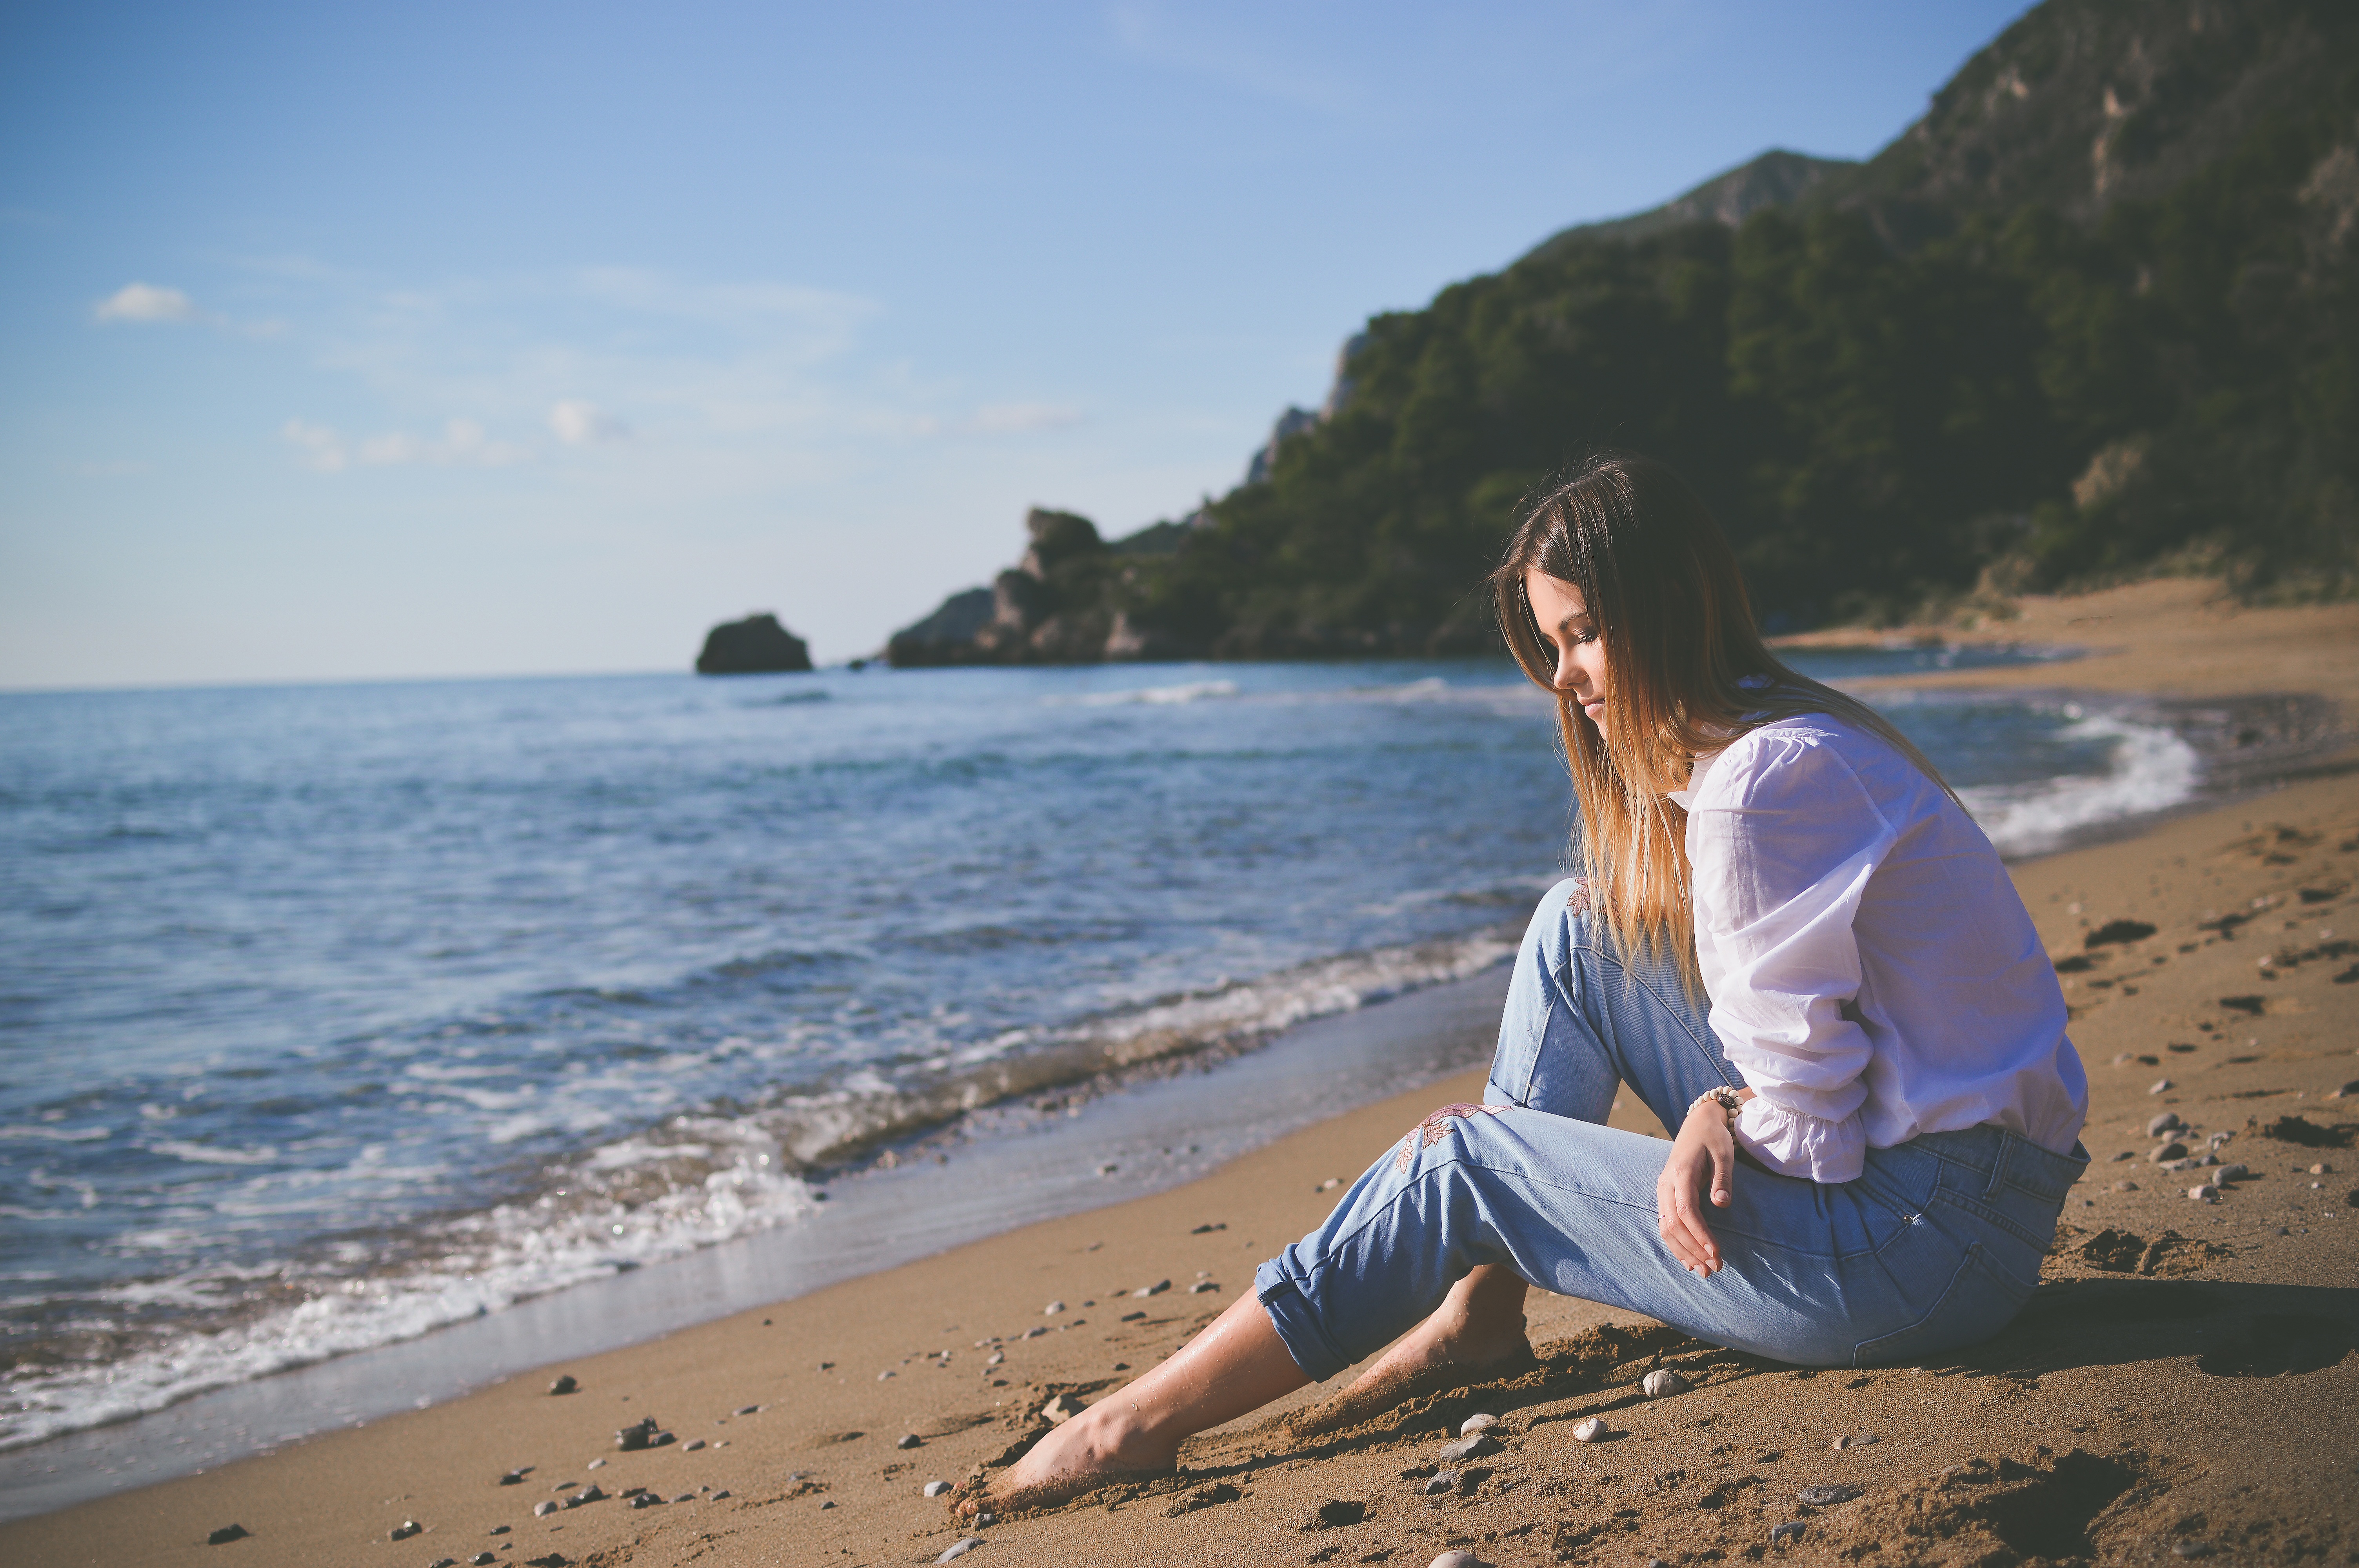
beach, sea, coast, sand, ocean, horizon, sunlight, shore, wave, vacation, body of water, human positions, physical fitness